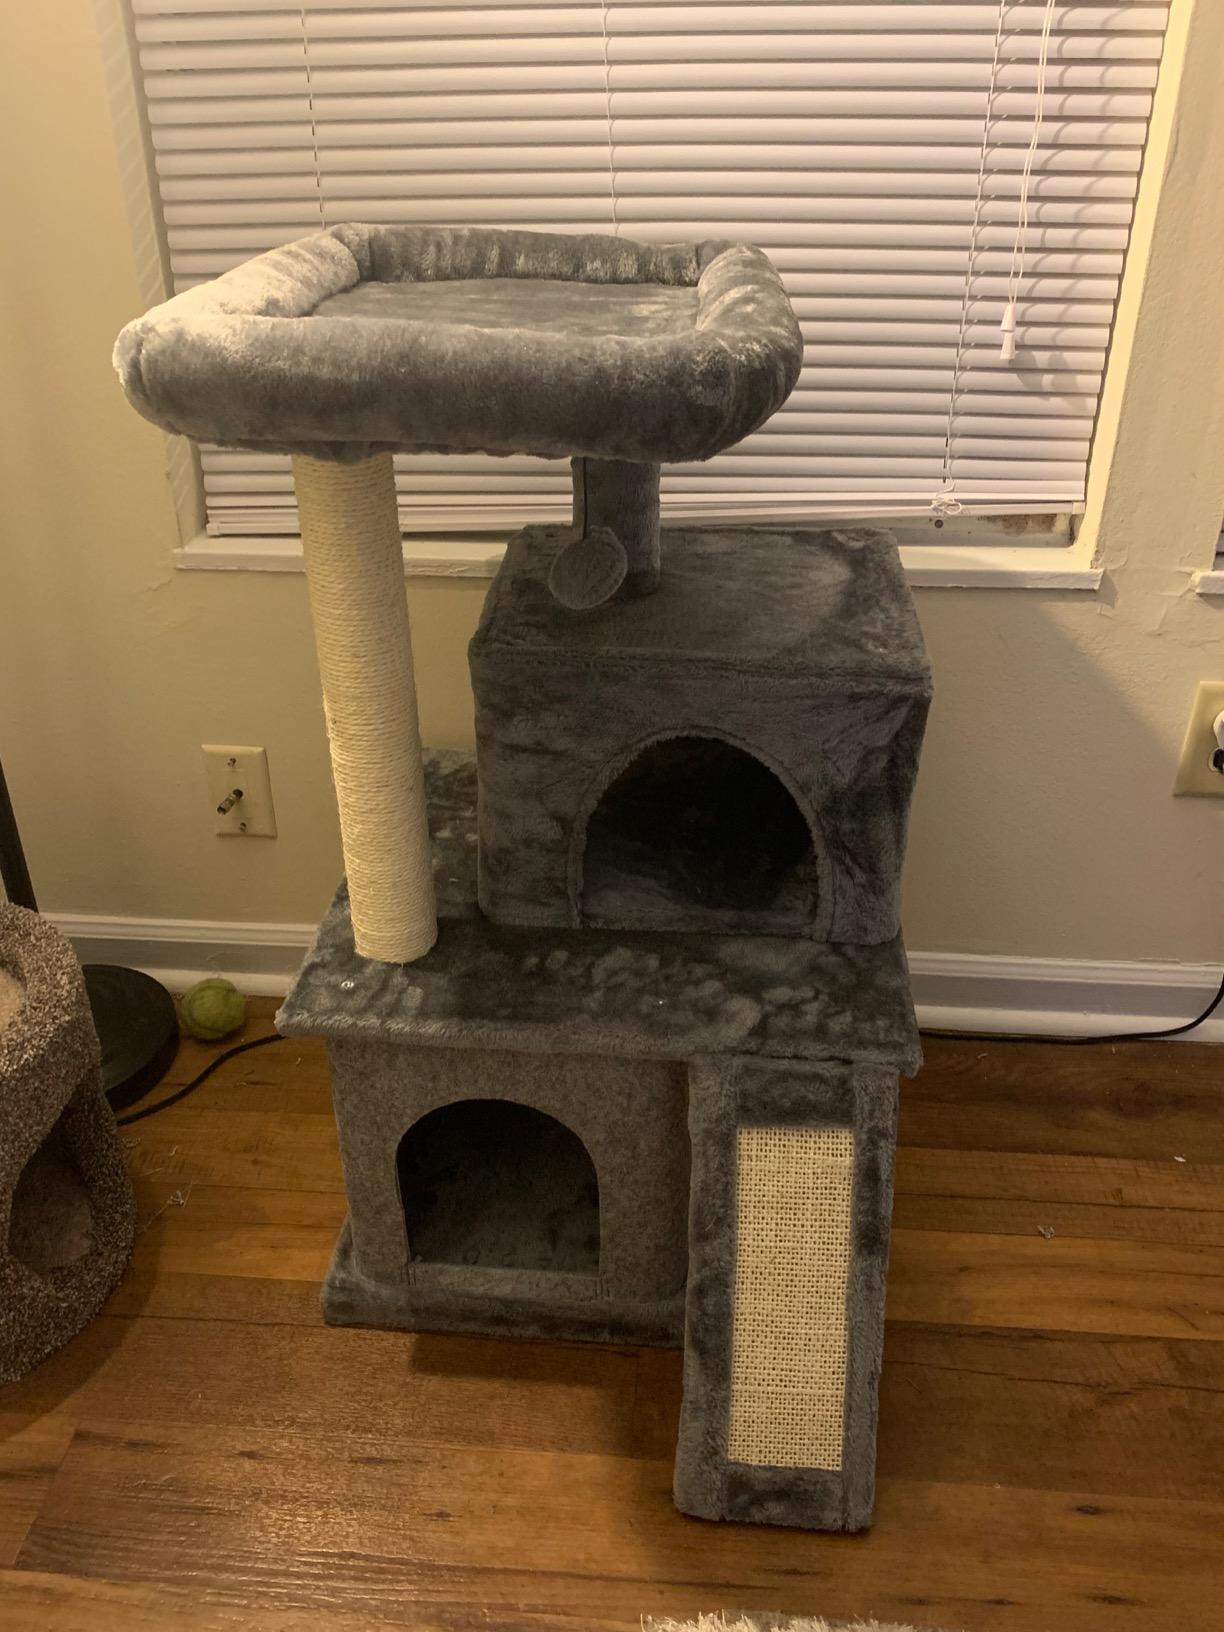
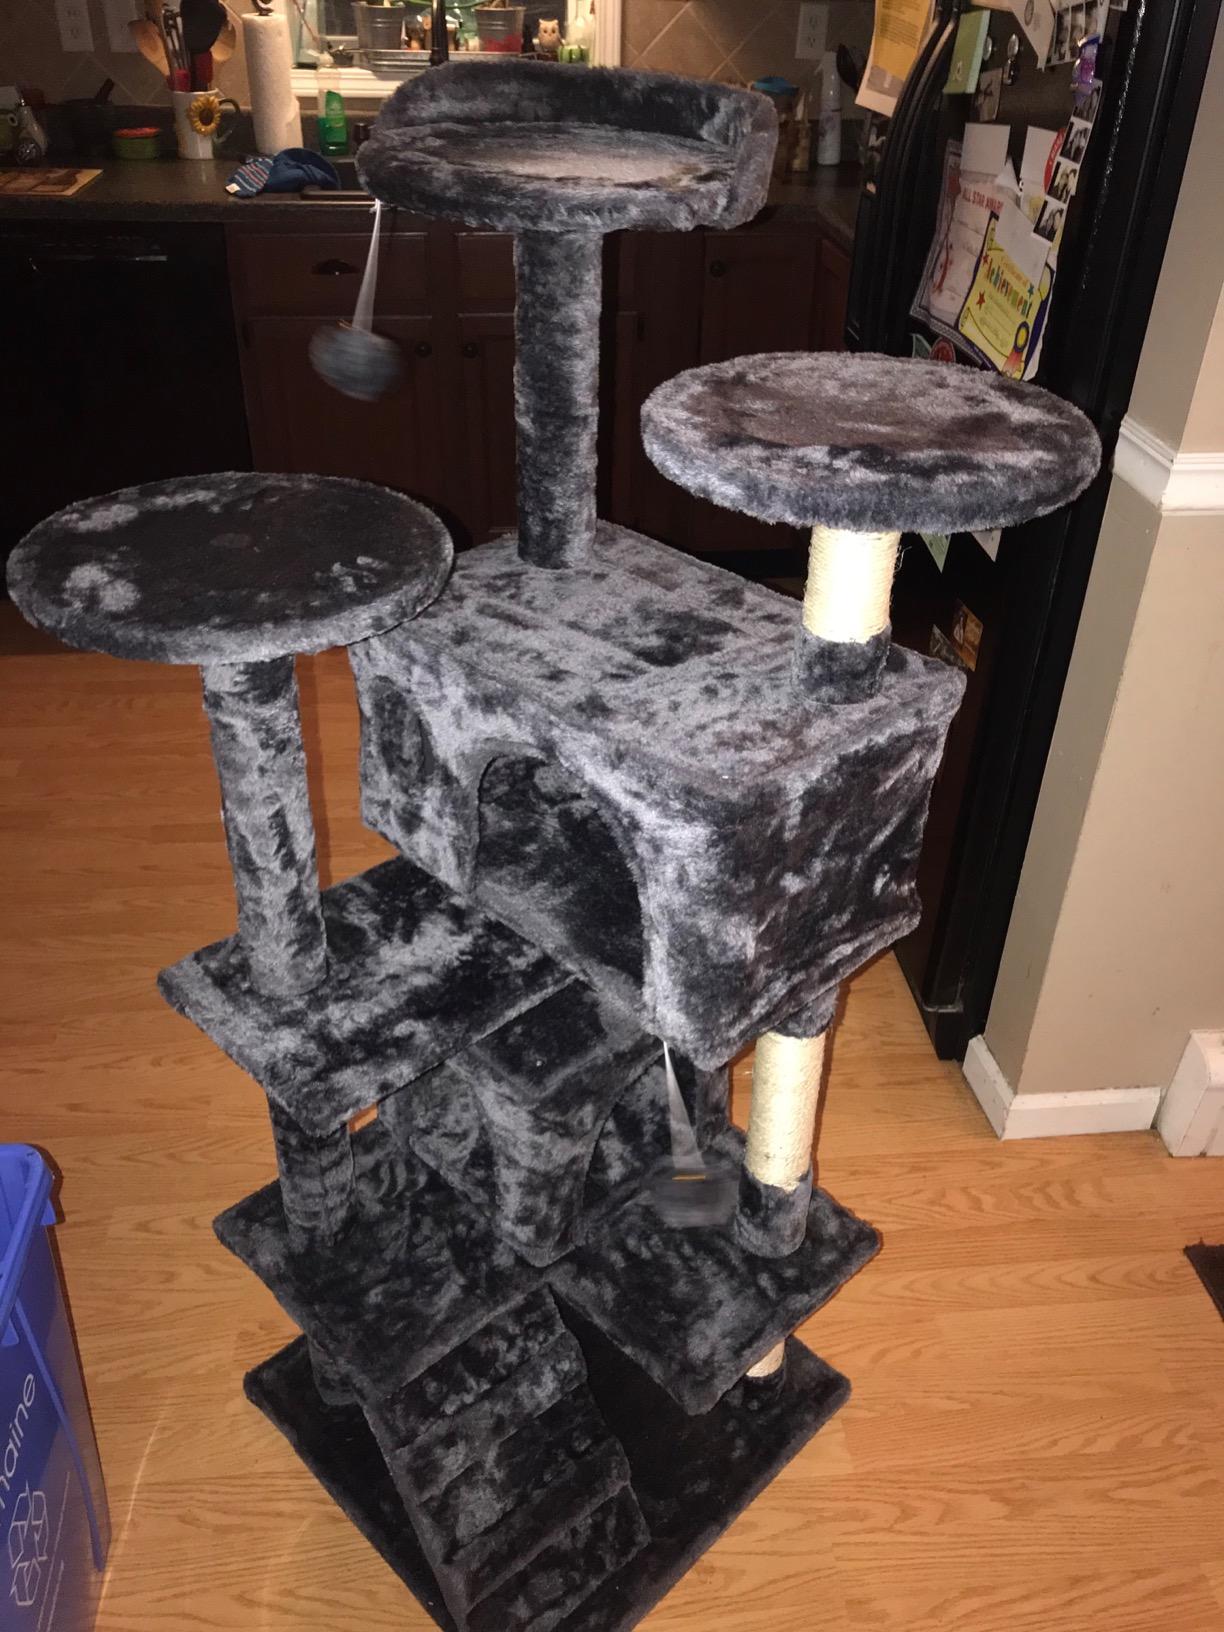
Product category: items_cat tree
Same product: no